Sky position (RA, Dec in degrees): 126.872, 26.745
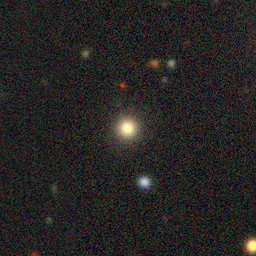
Galaxy morphology: Round Smooth Galaxies